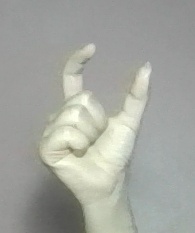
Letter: nun